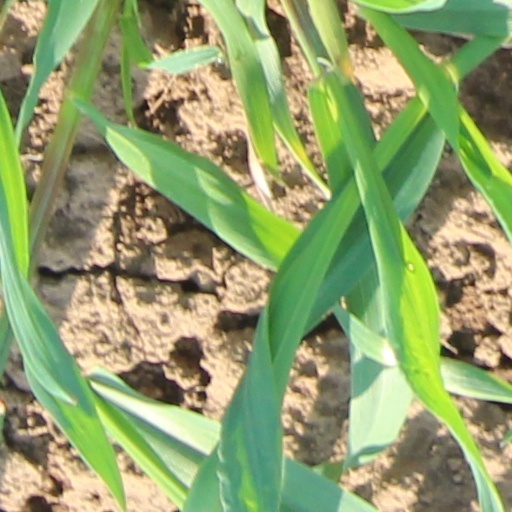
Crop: wheat